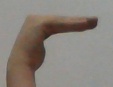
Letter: haa